Whitewater, Wisconsin

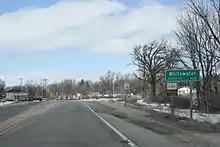
Welcome sign on WIS 59

Annual events in Whitewater include "Freeze Fest" in January, the Bridal Fair, Farm Toy Show in February, Maxwell Street Day and the 4th of July celebration in July. The Minneiska Water Ski Shows perform in the summer on Whitewater Lake. Departing from the Highway 12 crossing of the Ice Age Trail, group biking tours depart several times a week from the area. September through April, Young Auditorium at the university hosts entertainment.